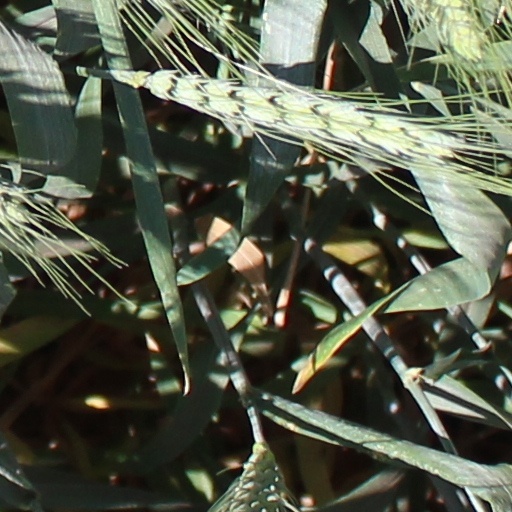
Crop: wheat